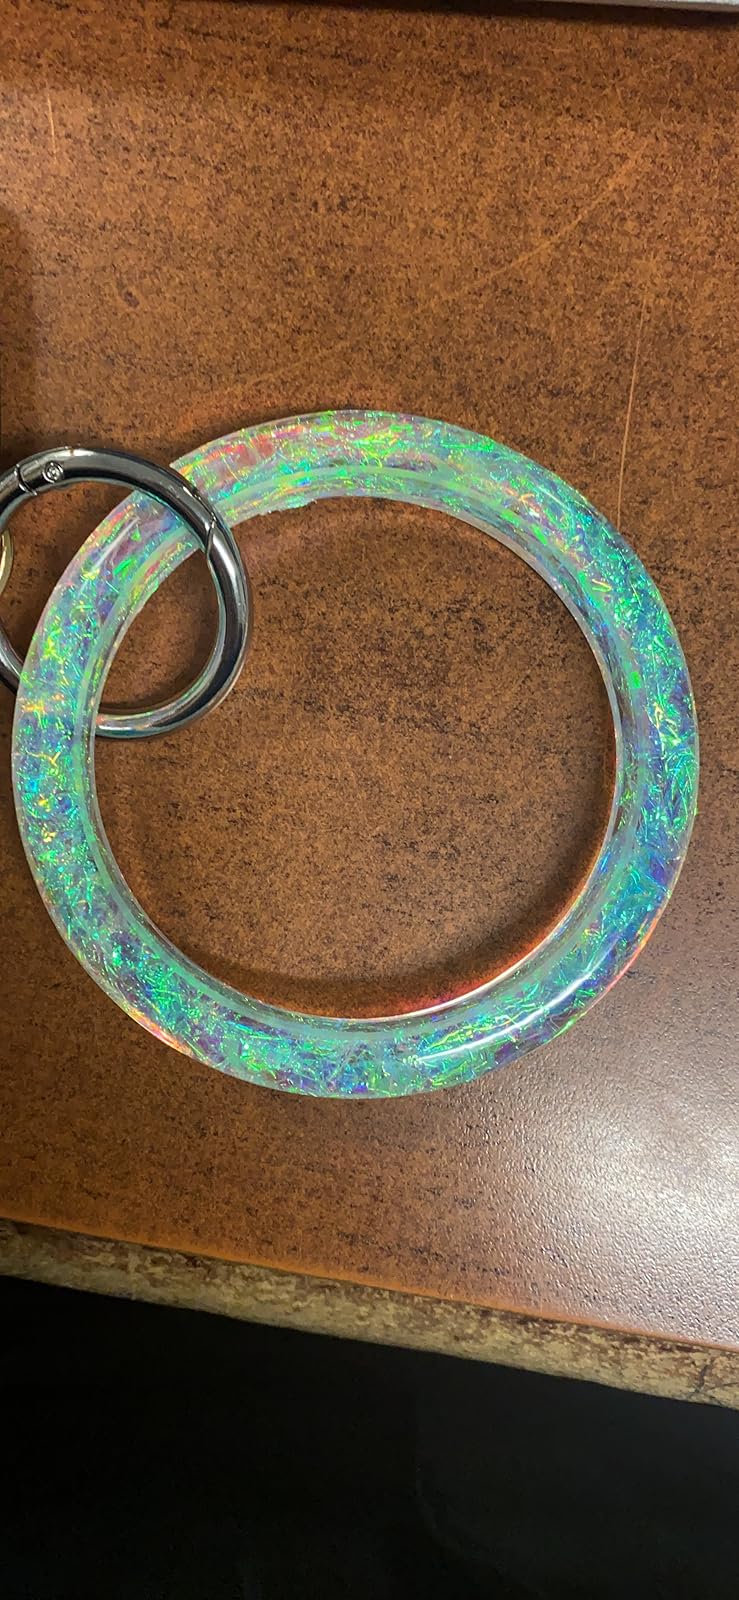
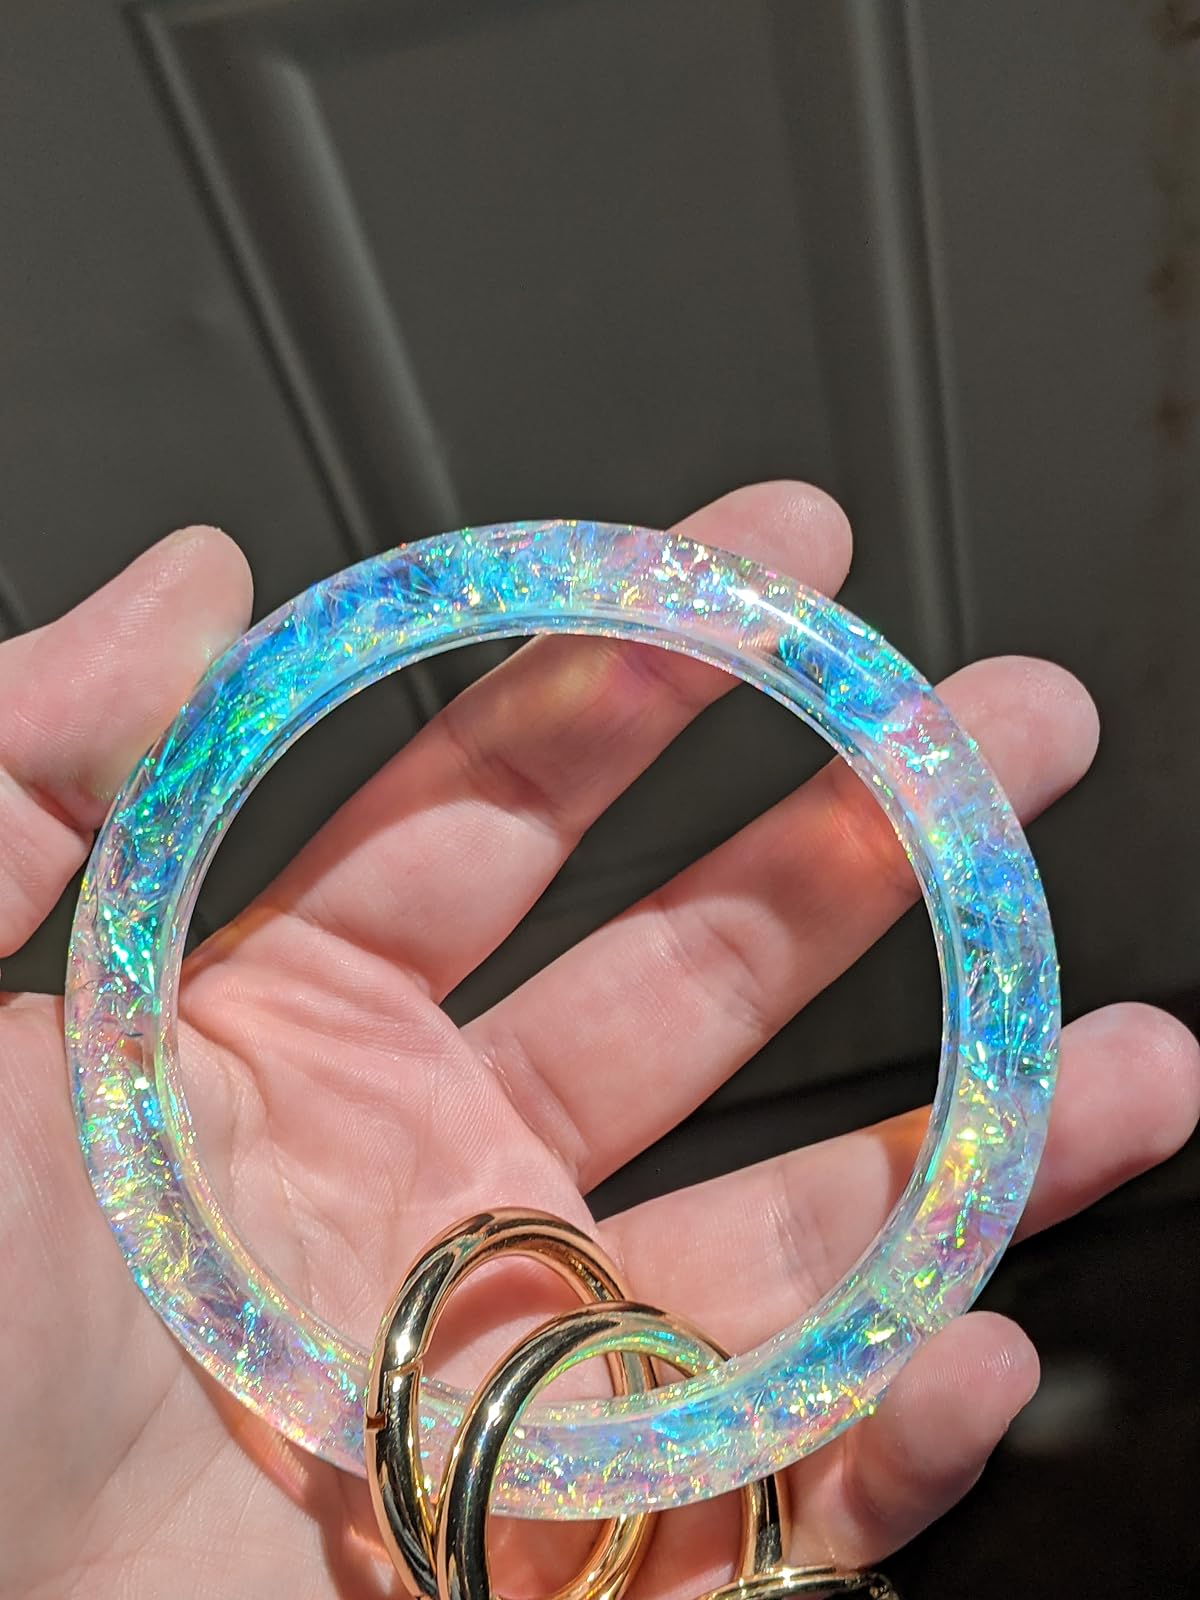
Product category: accessories_keychain
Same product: yes